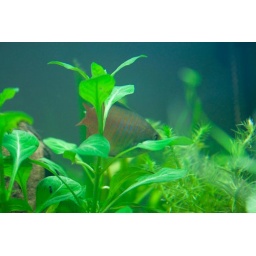
The first day of fish in the new tank, male and female gourami.